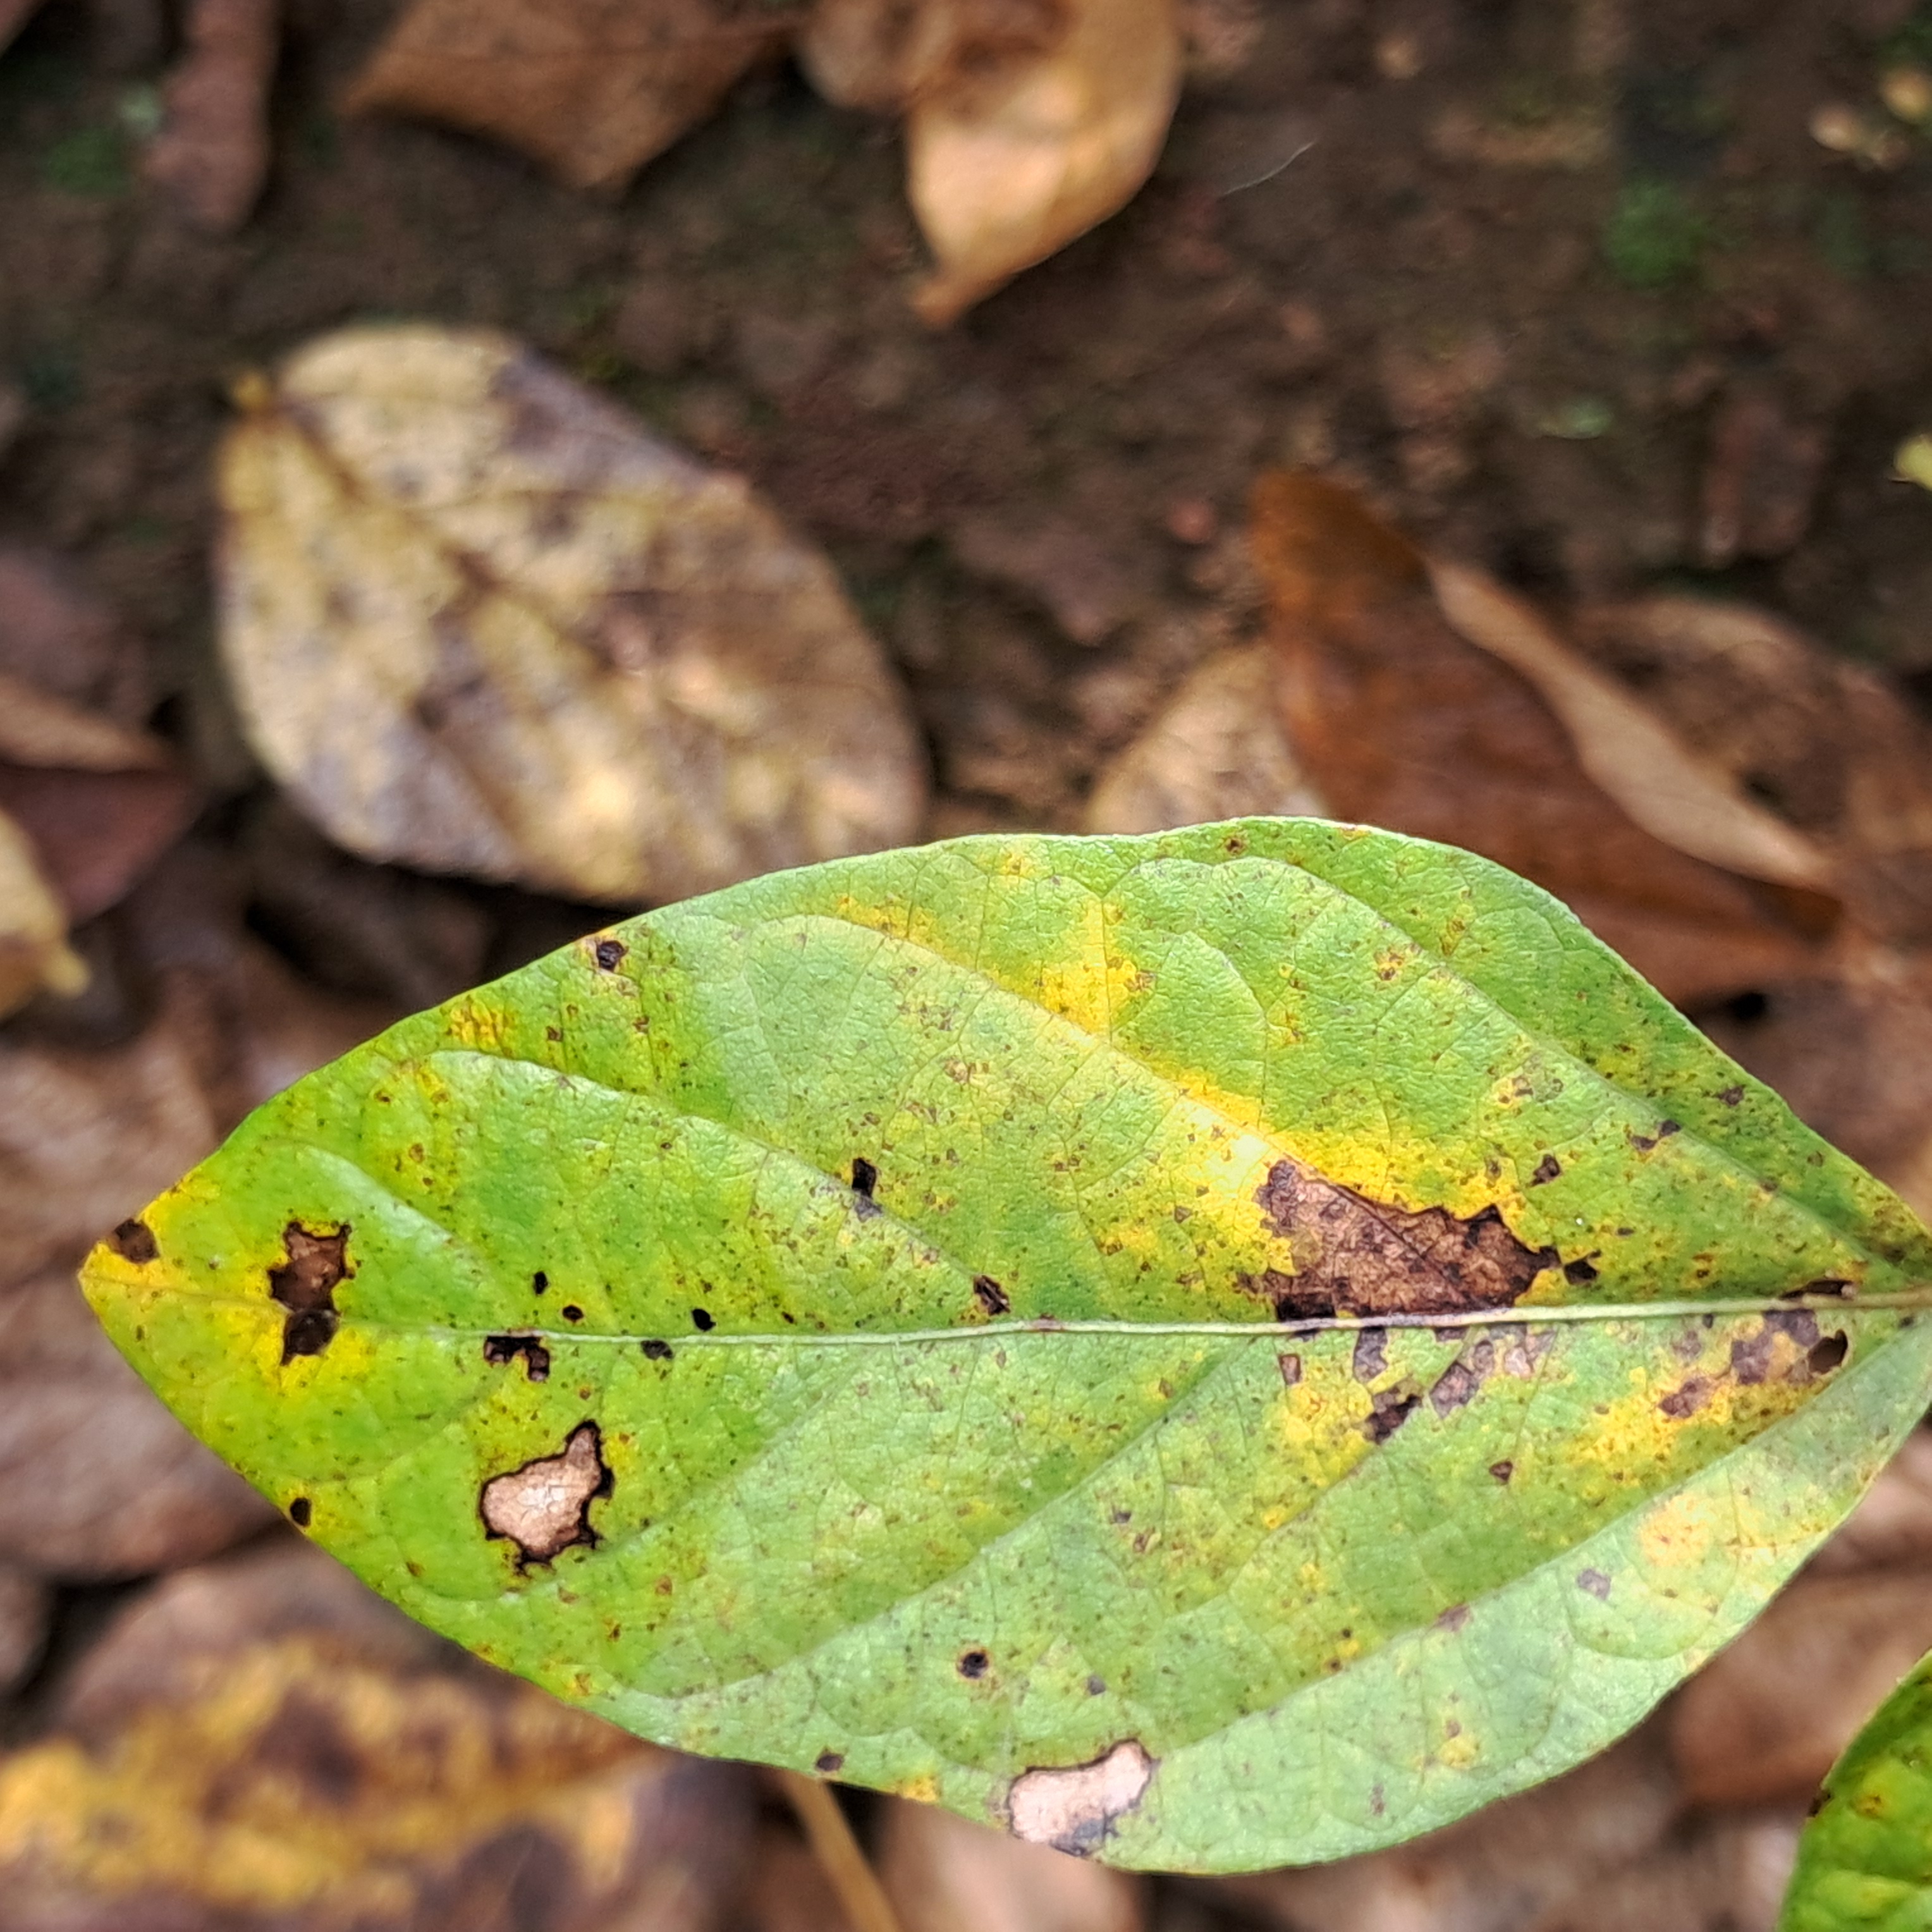
Label: Rust